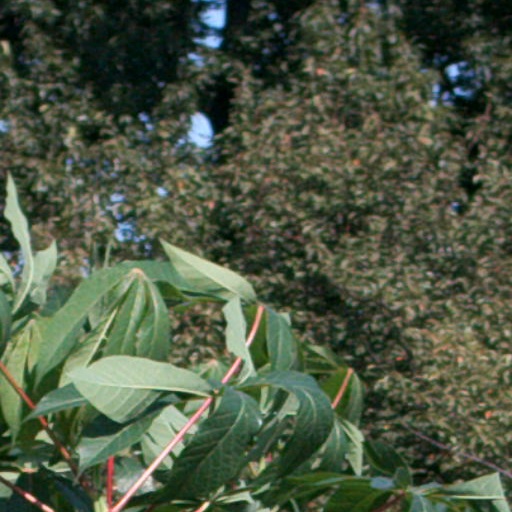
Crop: cassava